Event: Nepal Earthquake
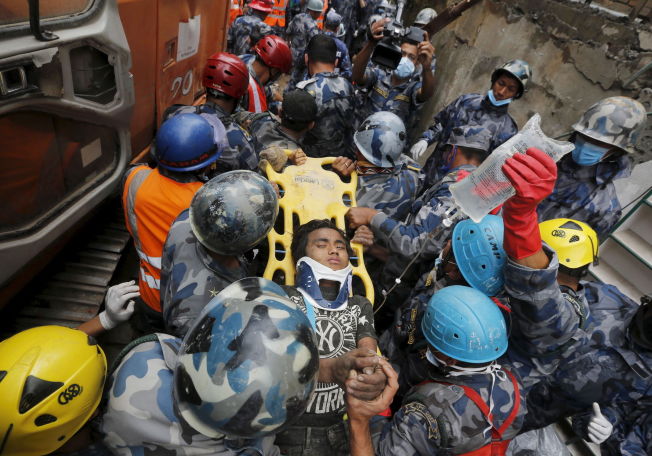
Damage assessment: no_damage